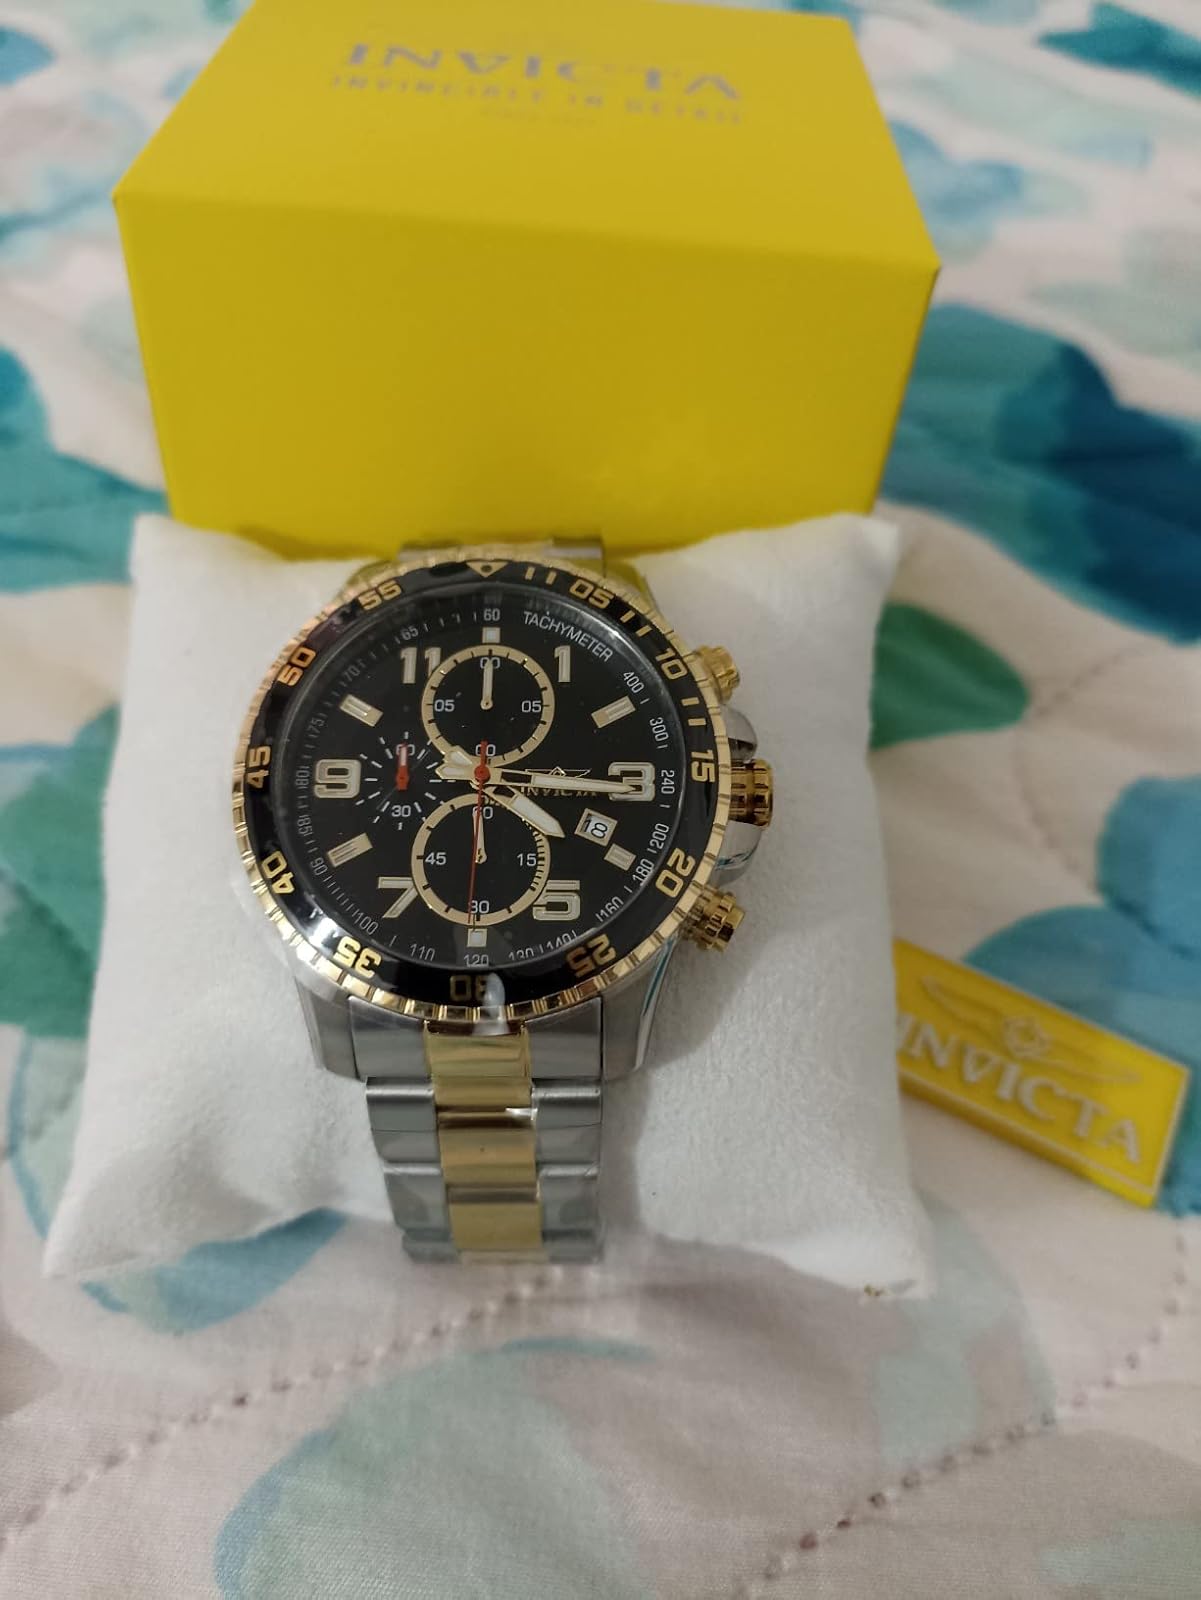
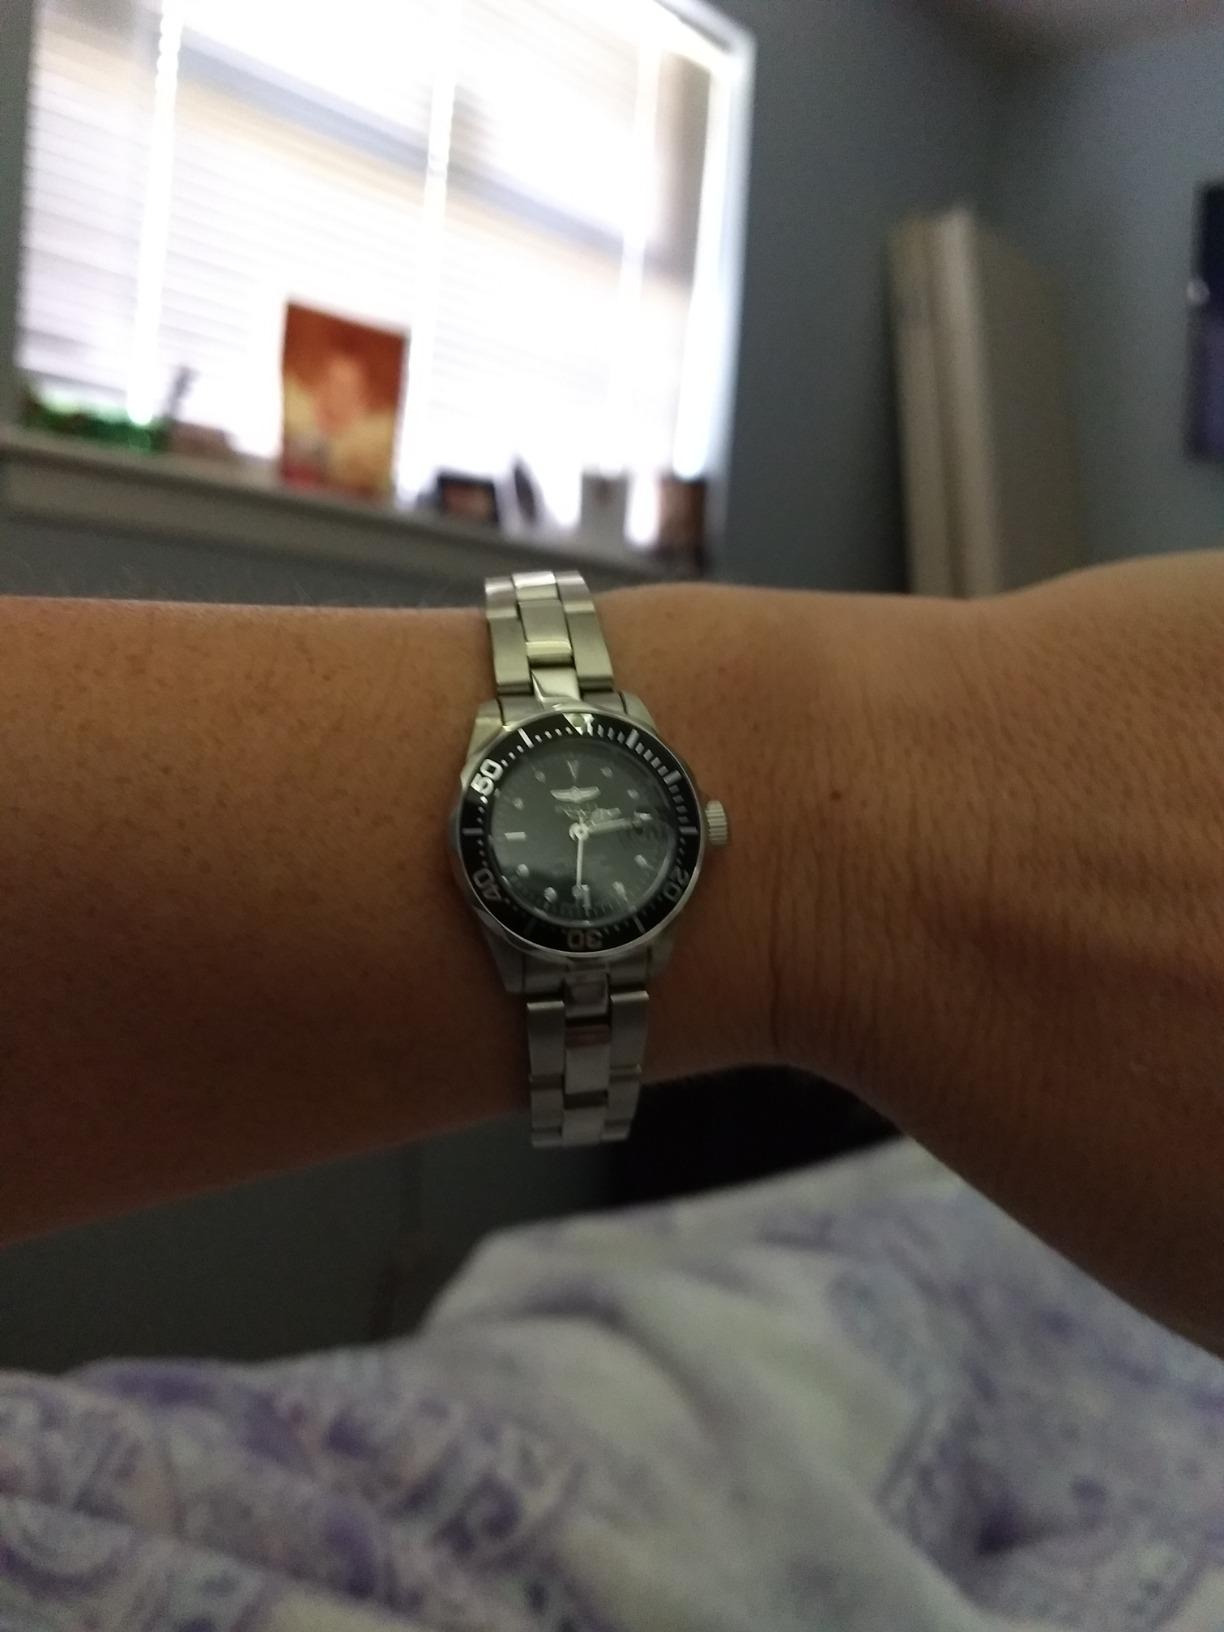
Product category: accessories_watch
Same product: no